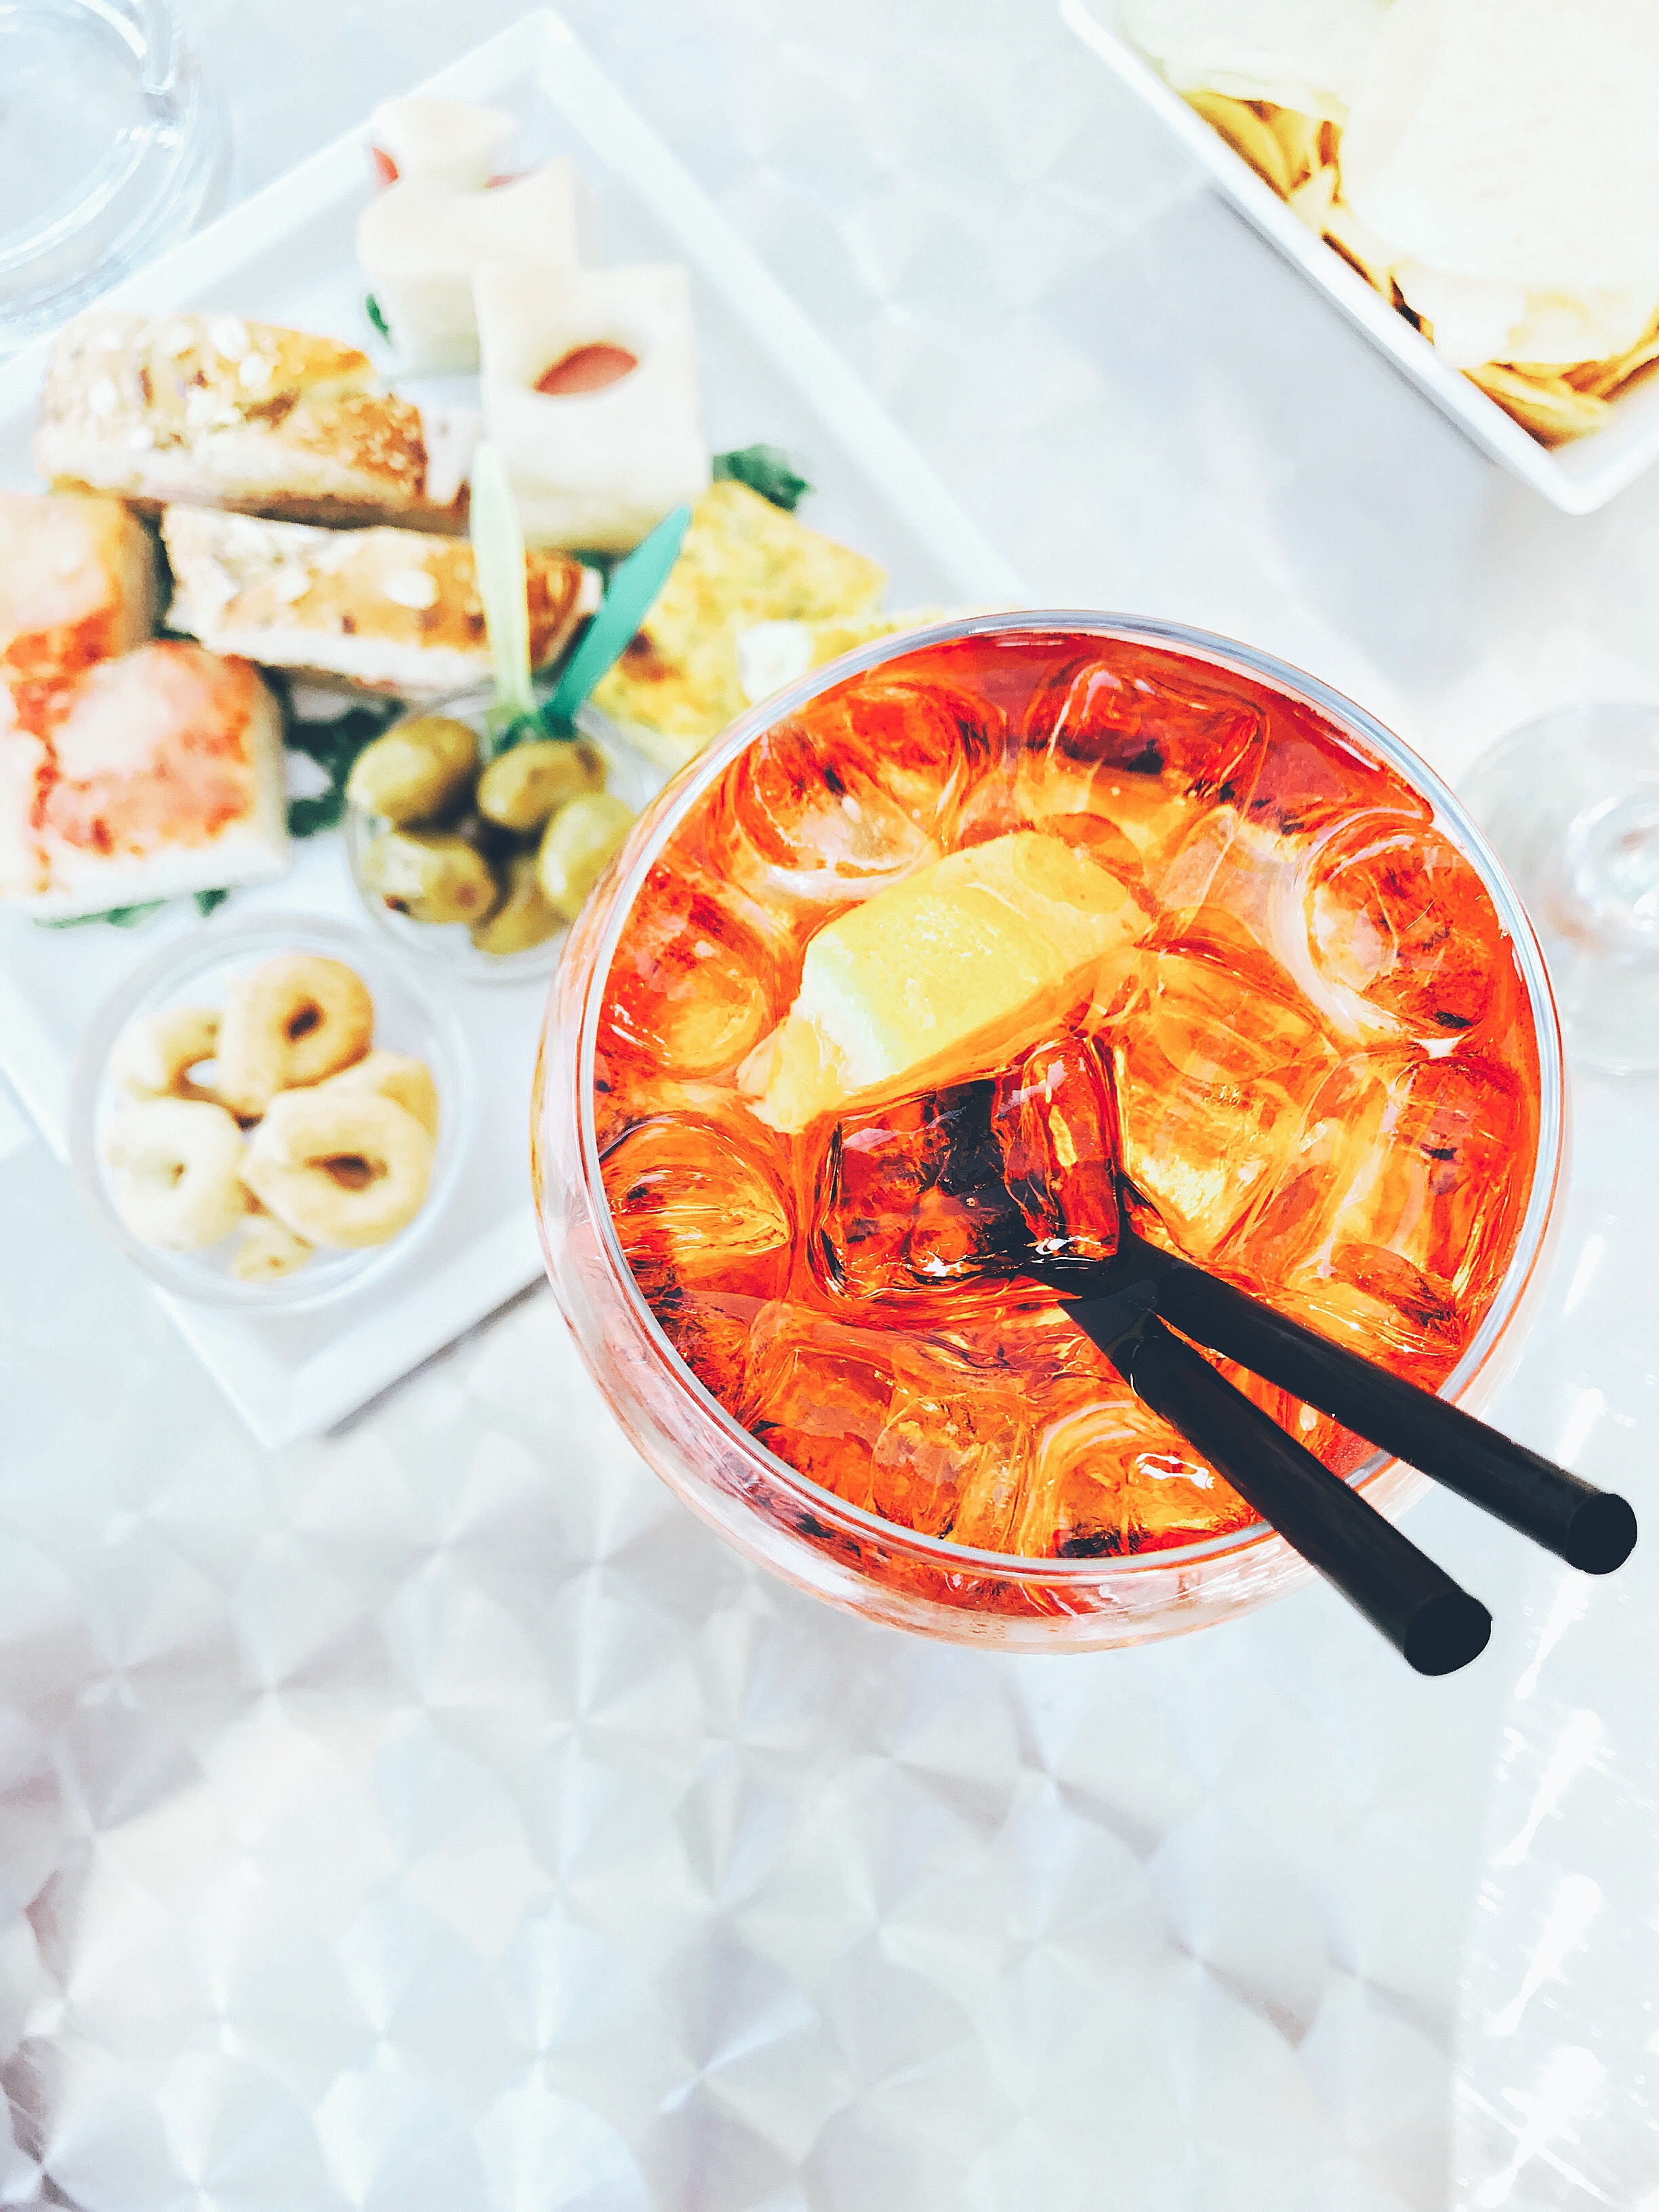
dish, food, cuisine, ingredient, side dish, appetizer, meal, chinese food, produce, thai food